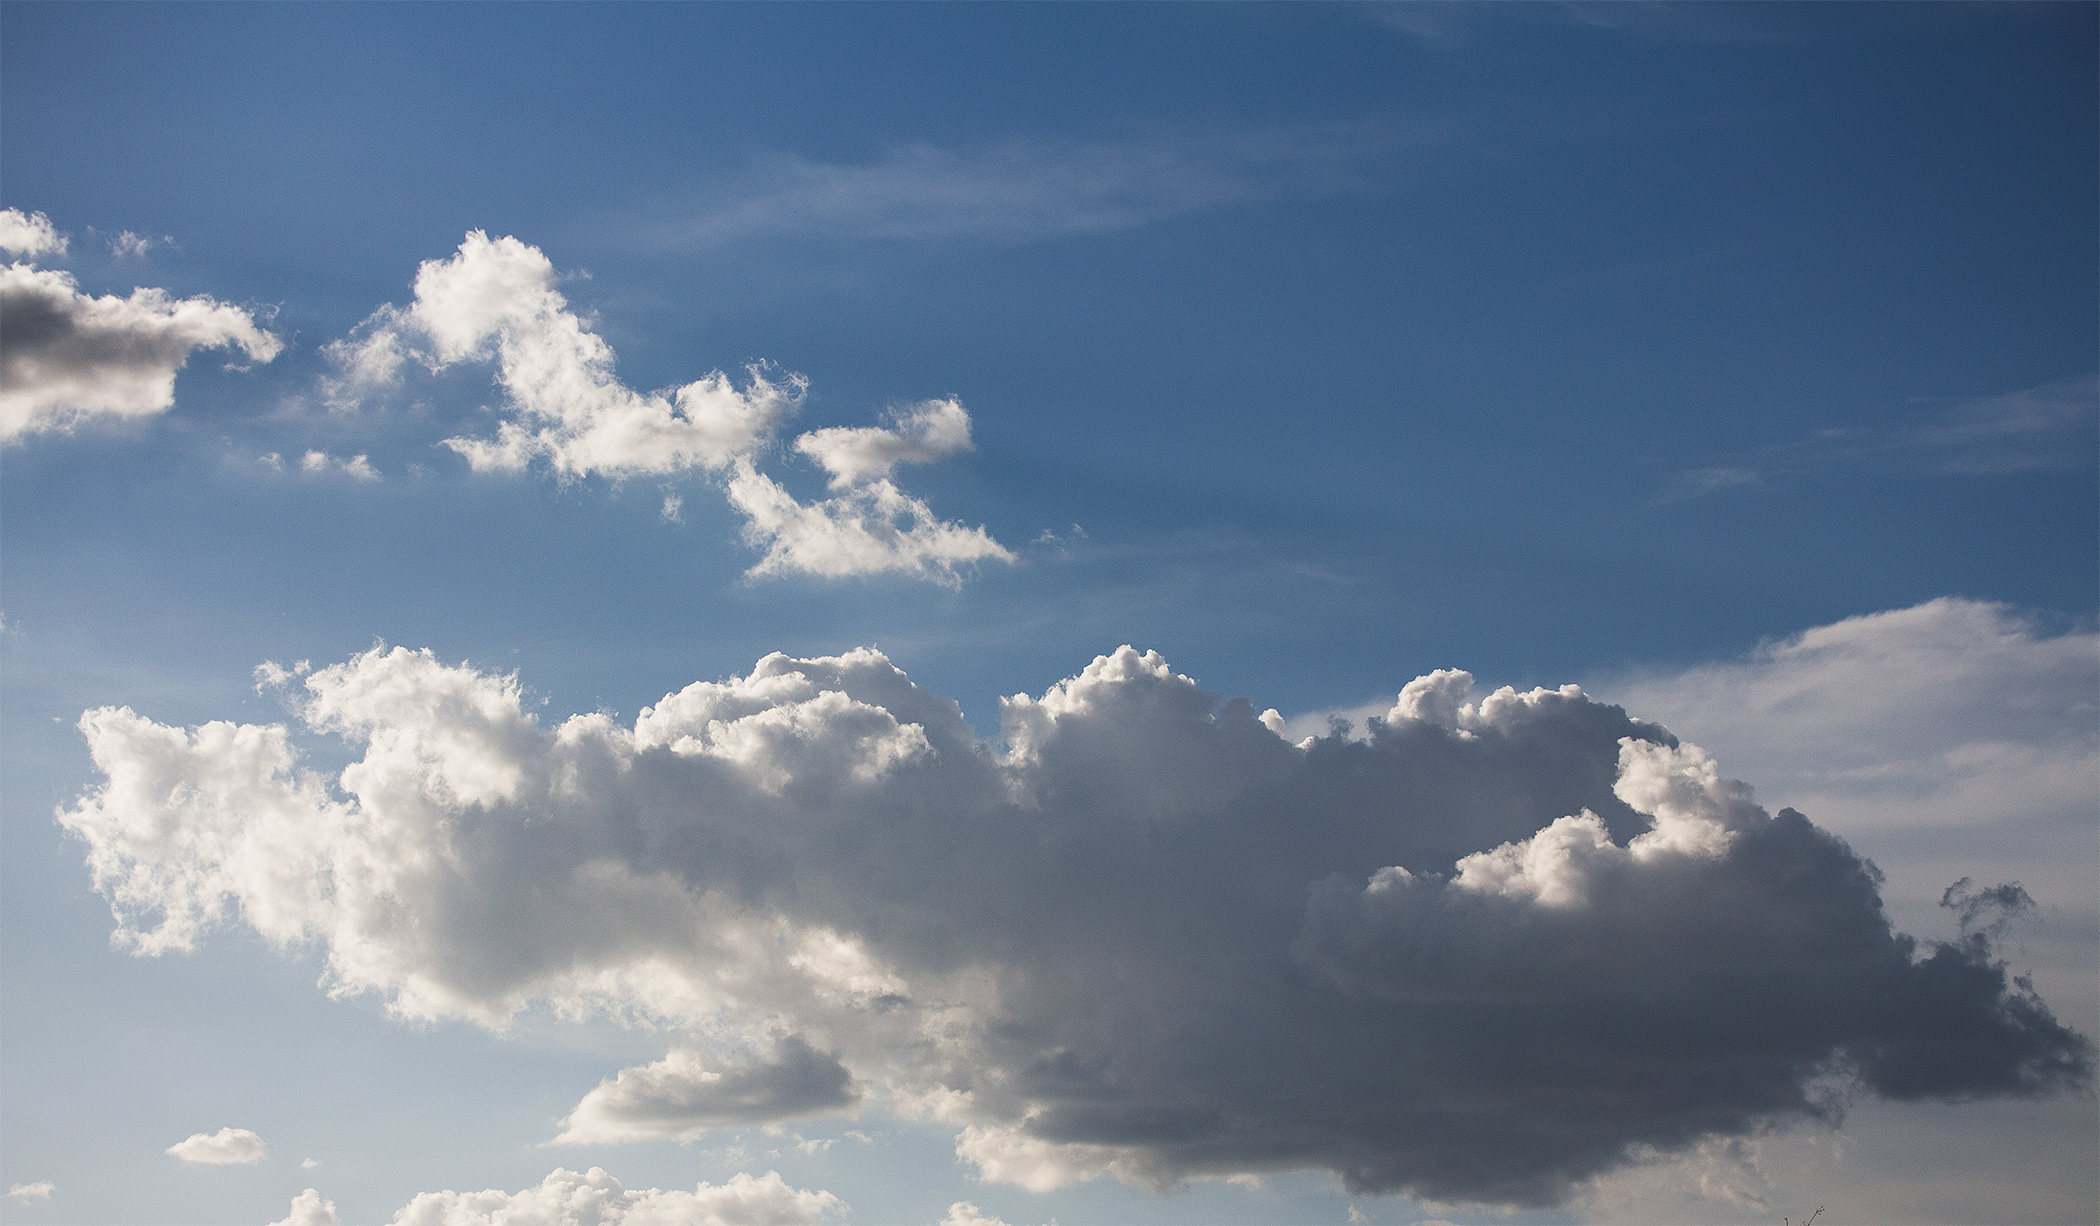
nature, horizon, light, cloud, sky, sun, sunlight, cloudy, atmosphere, daytime, weather, cumulus, blue, cloudscape, blue sky, outdoors, clouds, daylight, skyscape, downy, meteorology, dark clouds, cloudiness, meteorological phenomenon, atmosphere of earth